Syberg Keramik

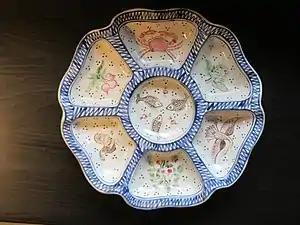
Compartment platter by Lars Suberg

Syberg Keramik was a Danish ceramics manufacturer based in the Valby district of Copenhagen, Denmark. It was created by Hans Syberg and later taken over by his brother Lars Syberg. It existed from 1928 until the 1980s and was based in Valby.